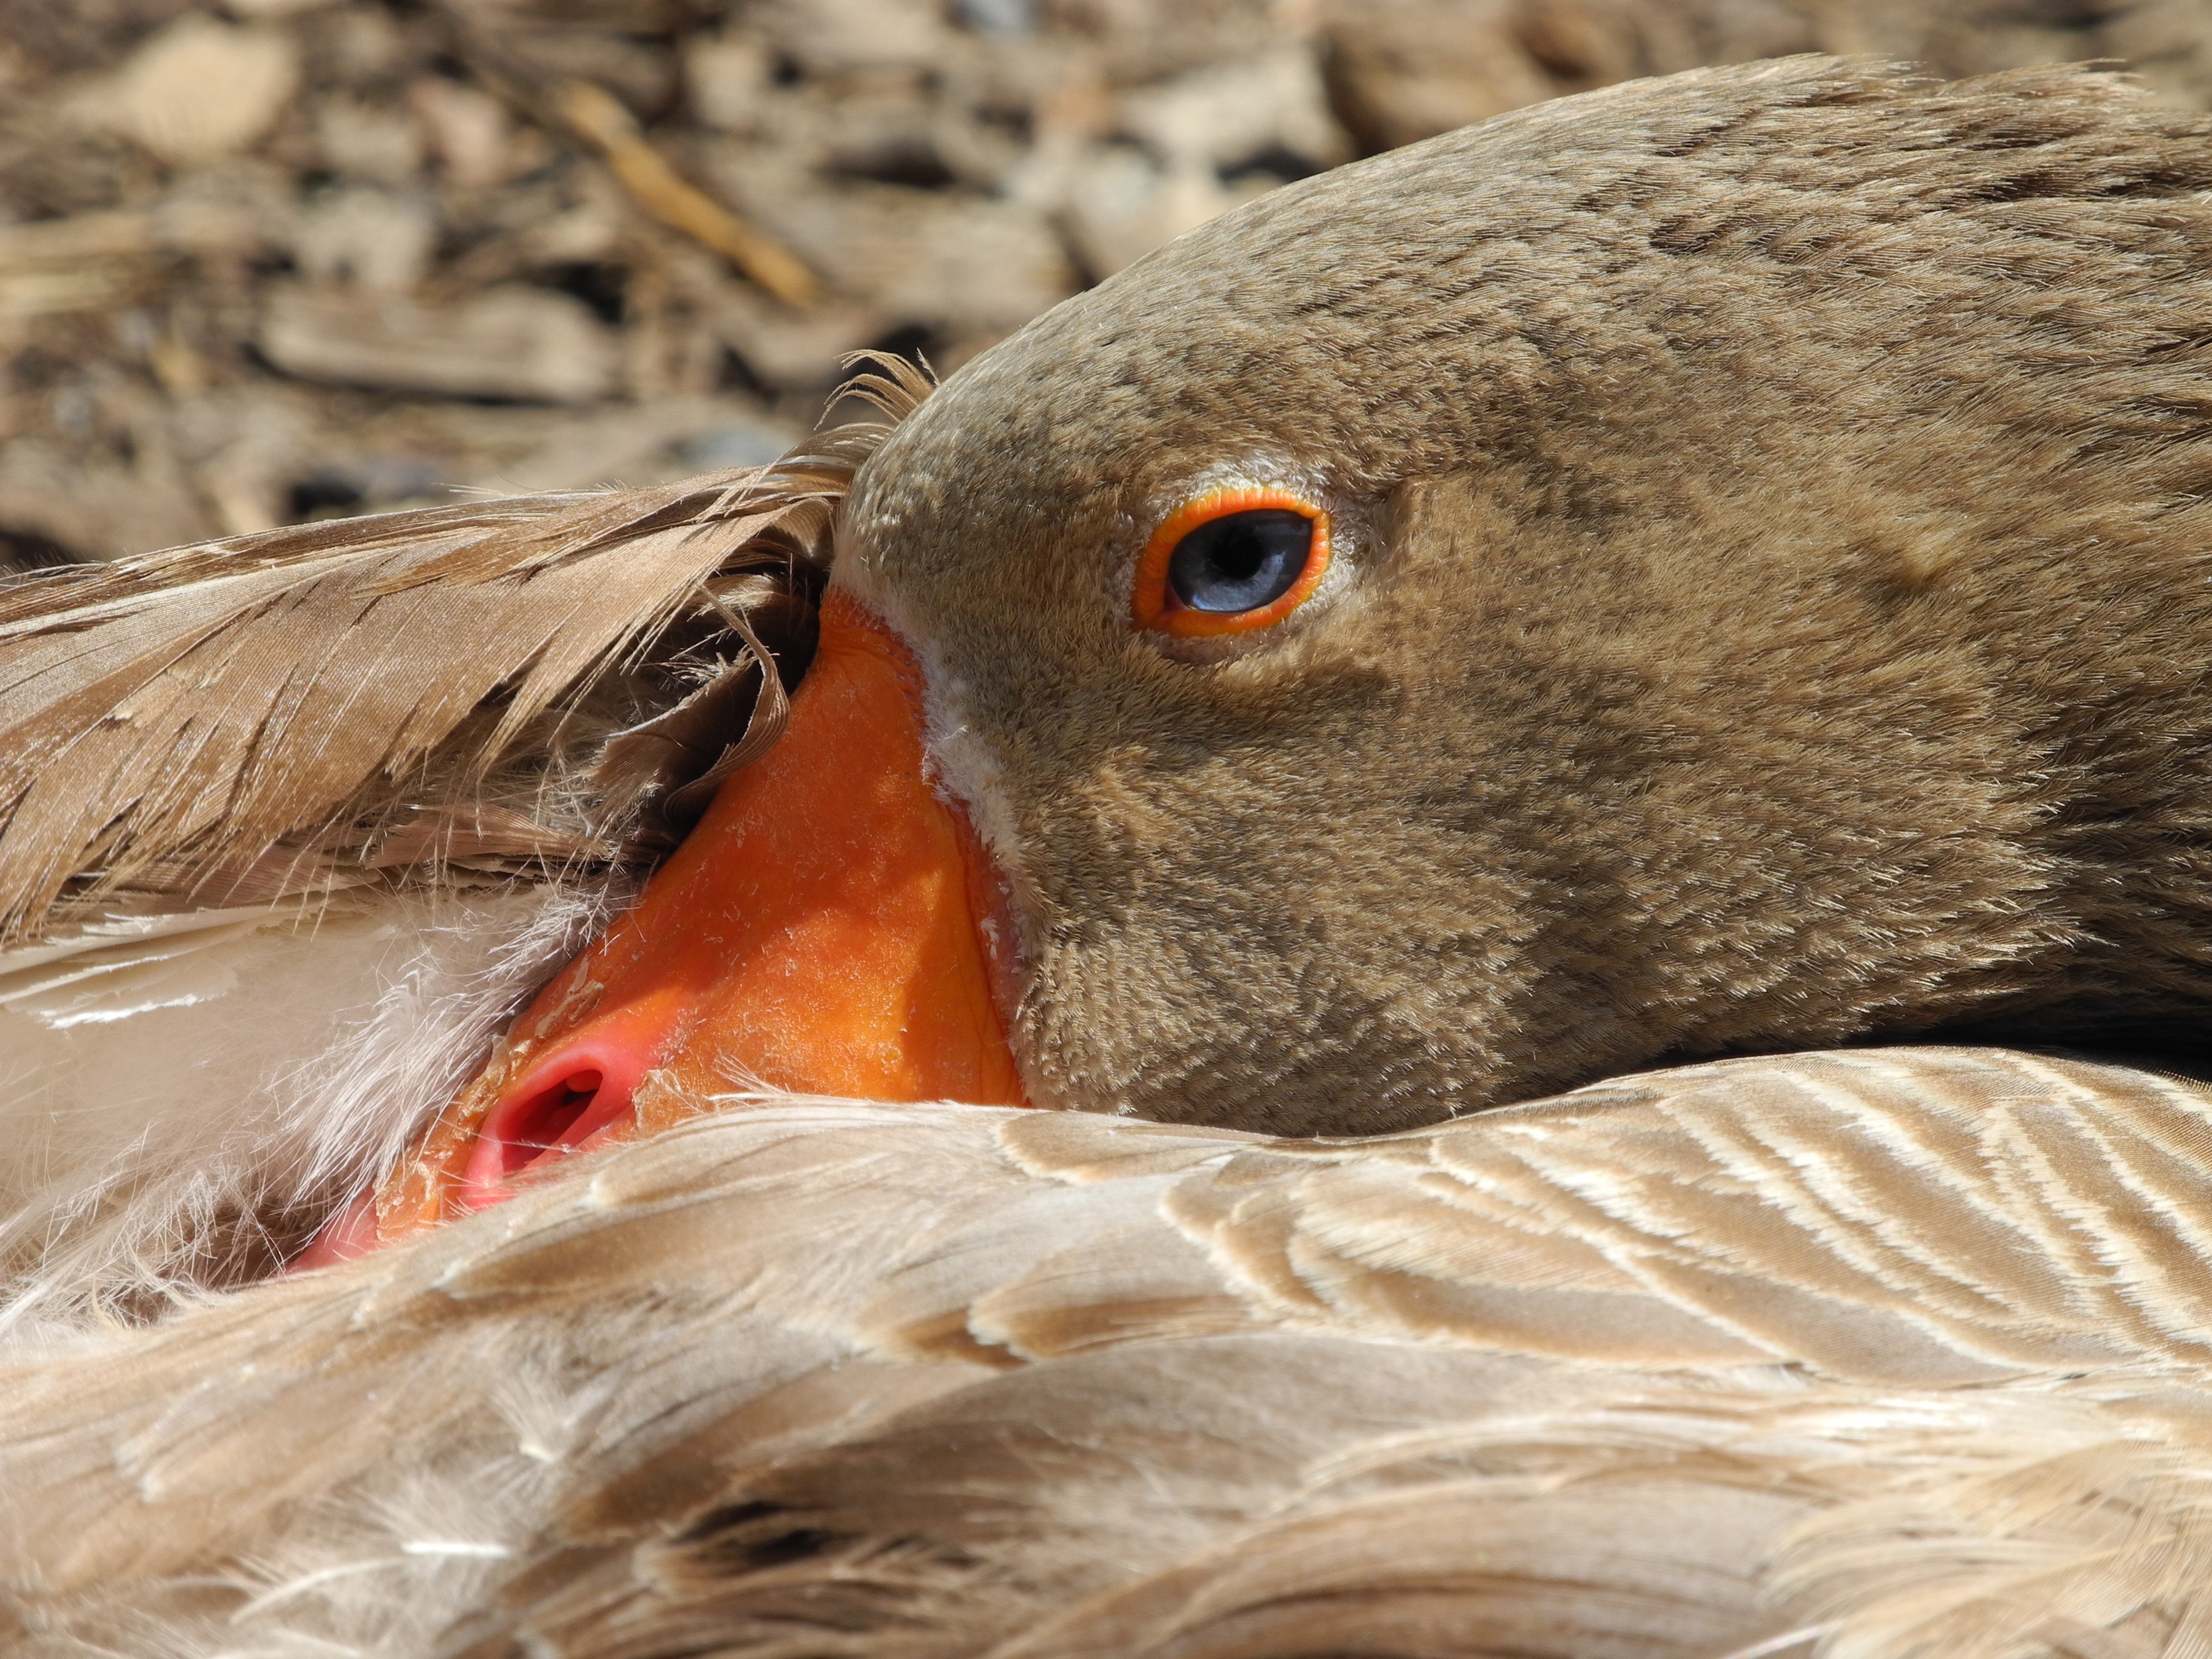
bird, wing, farm, wildlife, beak, fauna, close up, duck, goose, vertebrate, waterfowl, water bird, mallard, ducks geese and swans, oie flemish